Question: Please indicate a possible affordance area of baseball bat that can be used for holding
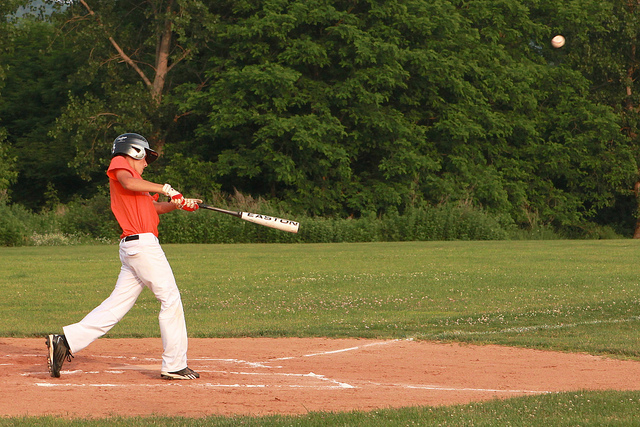
Answer: [159.5, 185.5, 209.5, 216.5]